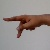
The image shows a hand gesture representing the letter 'P' in Indian Sign Language.